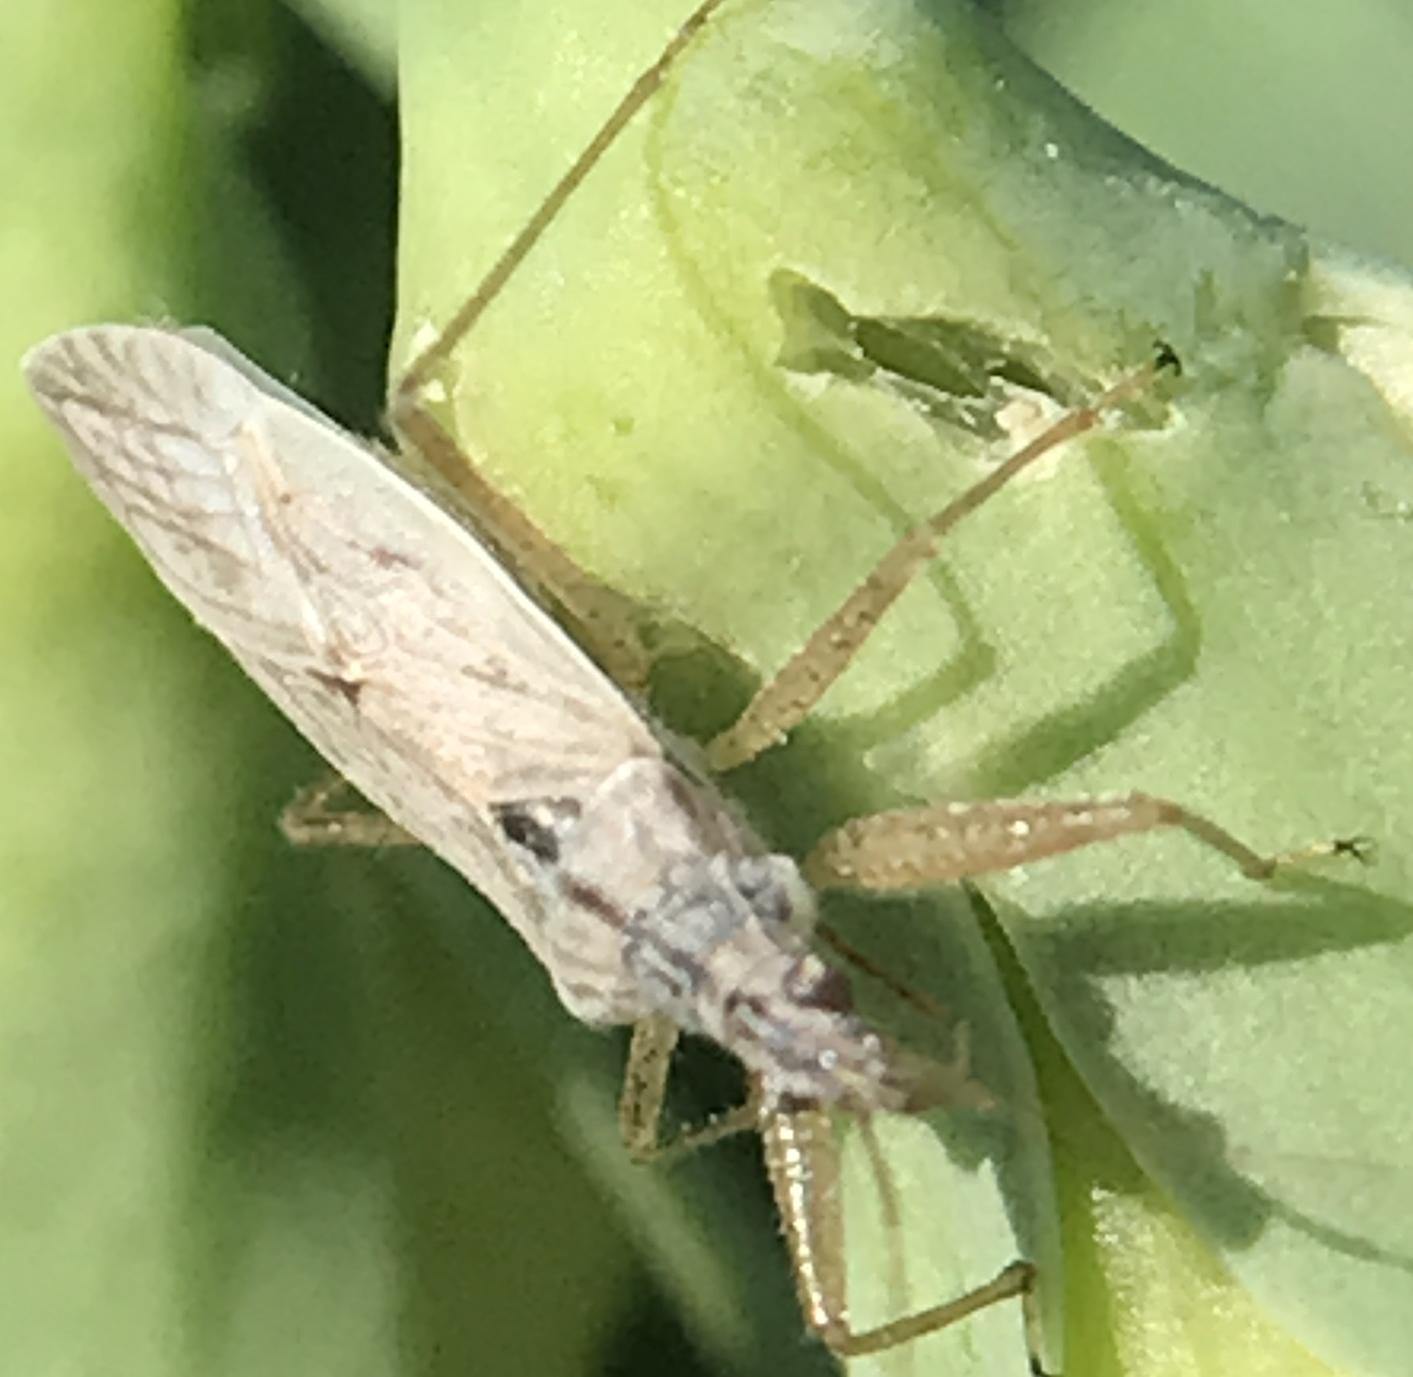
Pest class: predators